Autonomous Republic of Northern Epirus

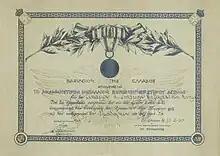
Award of Greece for the Northern Epirote struggle.

As the Greek army withdrew, armed conflicts broke out between Albanian and Northern Epirote forces. In the regions of Himarë, Sarandë, Gjirokastër and Delvinë (gr. "Delvínion"), the revolt had been in full force since the first days of the declaration, and the autonomist forces were able to successfully engage the Albanian gendarmerie, as well as Albanian irregular units. However, Zografos, seeing that the Great Powers would not approve the annexation of Northern Epirus to Greece, suggested three possible diplomatic solutions: